Milton Rosen

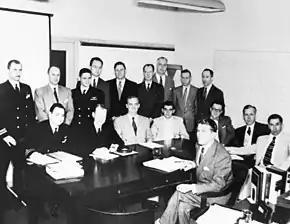
1955 Project Orbiter meeting, Rosen standing at the right rear, a few months before the NRL Vanguard was selected to launch first US satellite.

Milton William Rosen (July 25, 1915 – December 30, 2014) was a United States Navy engineer and project manager in the US space program between the end of World War II and the early days of the Apollo Program. He led development of the Viking and Vanguard rockets, and was influential in the critical decisions early in NASA's history that led to the definition of the Saturn rockets, which were central to the eventual success of the American Moon landing program. He died of prostate cancer in 2014.